Cruet-stand

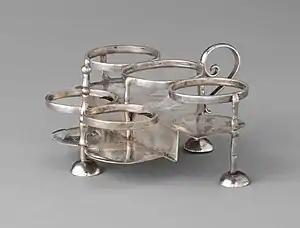
Silver cruet stand (1720-23)

A cruet-stand (or cruet in British English) is a small stand of metal, ceramic, or glass which holds containers for condiments. Typically these include salt and pepper shakers, and often cruets or bottles of vinegar and olive oil. The stand and containers form a cruet set.